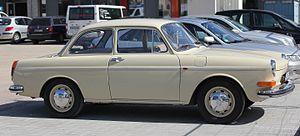
La Volkswagen Type 3, appelé « VW 1500 Type 3 » en France, est née en 1961 afin de servir de remplaçante à la Coccinelle. Entièrement nouveau, ce véhicule a quand même beaucoup de similitudes avec la Coccinelle.